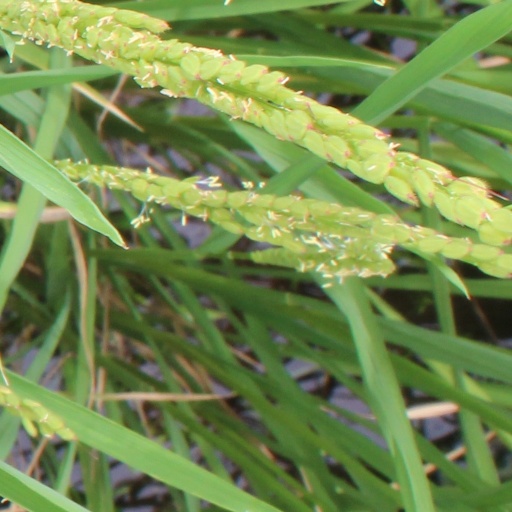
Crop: rice